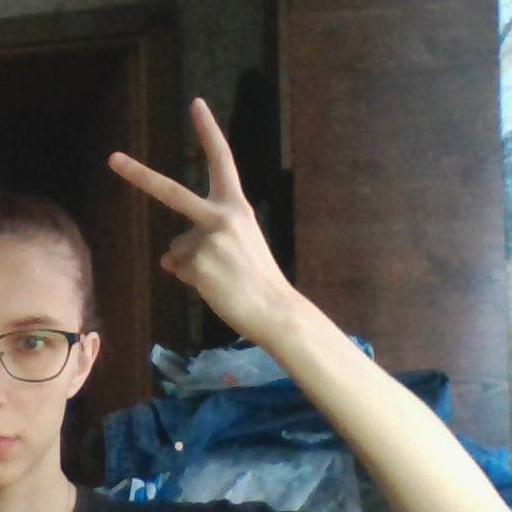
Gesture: peace_inverted